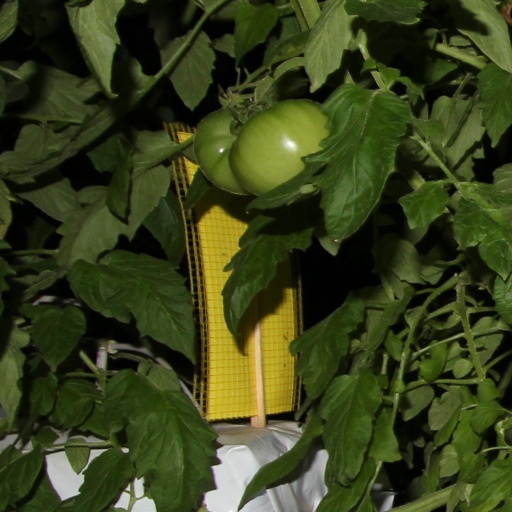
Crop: tomato